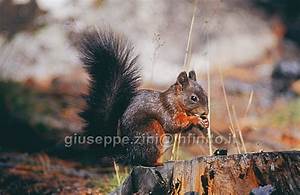
Label: scoiattolo